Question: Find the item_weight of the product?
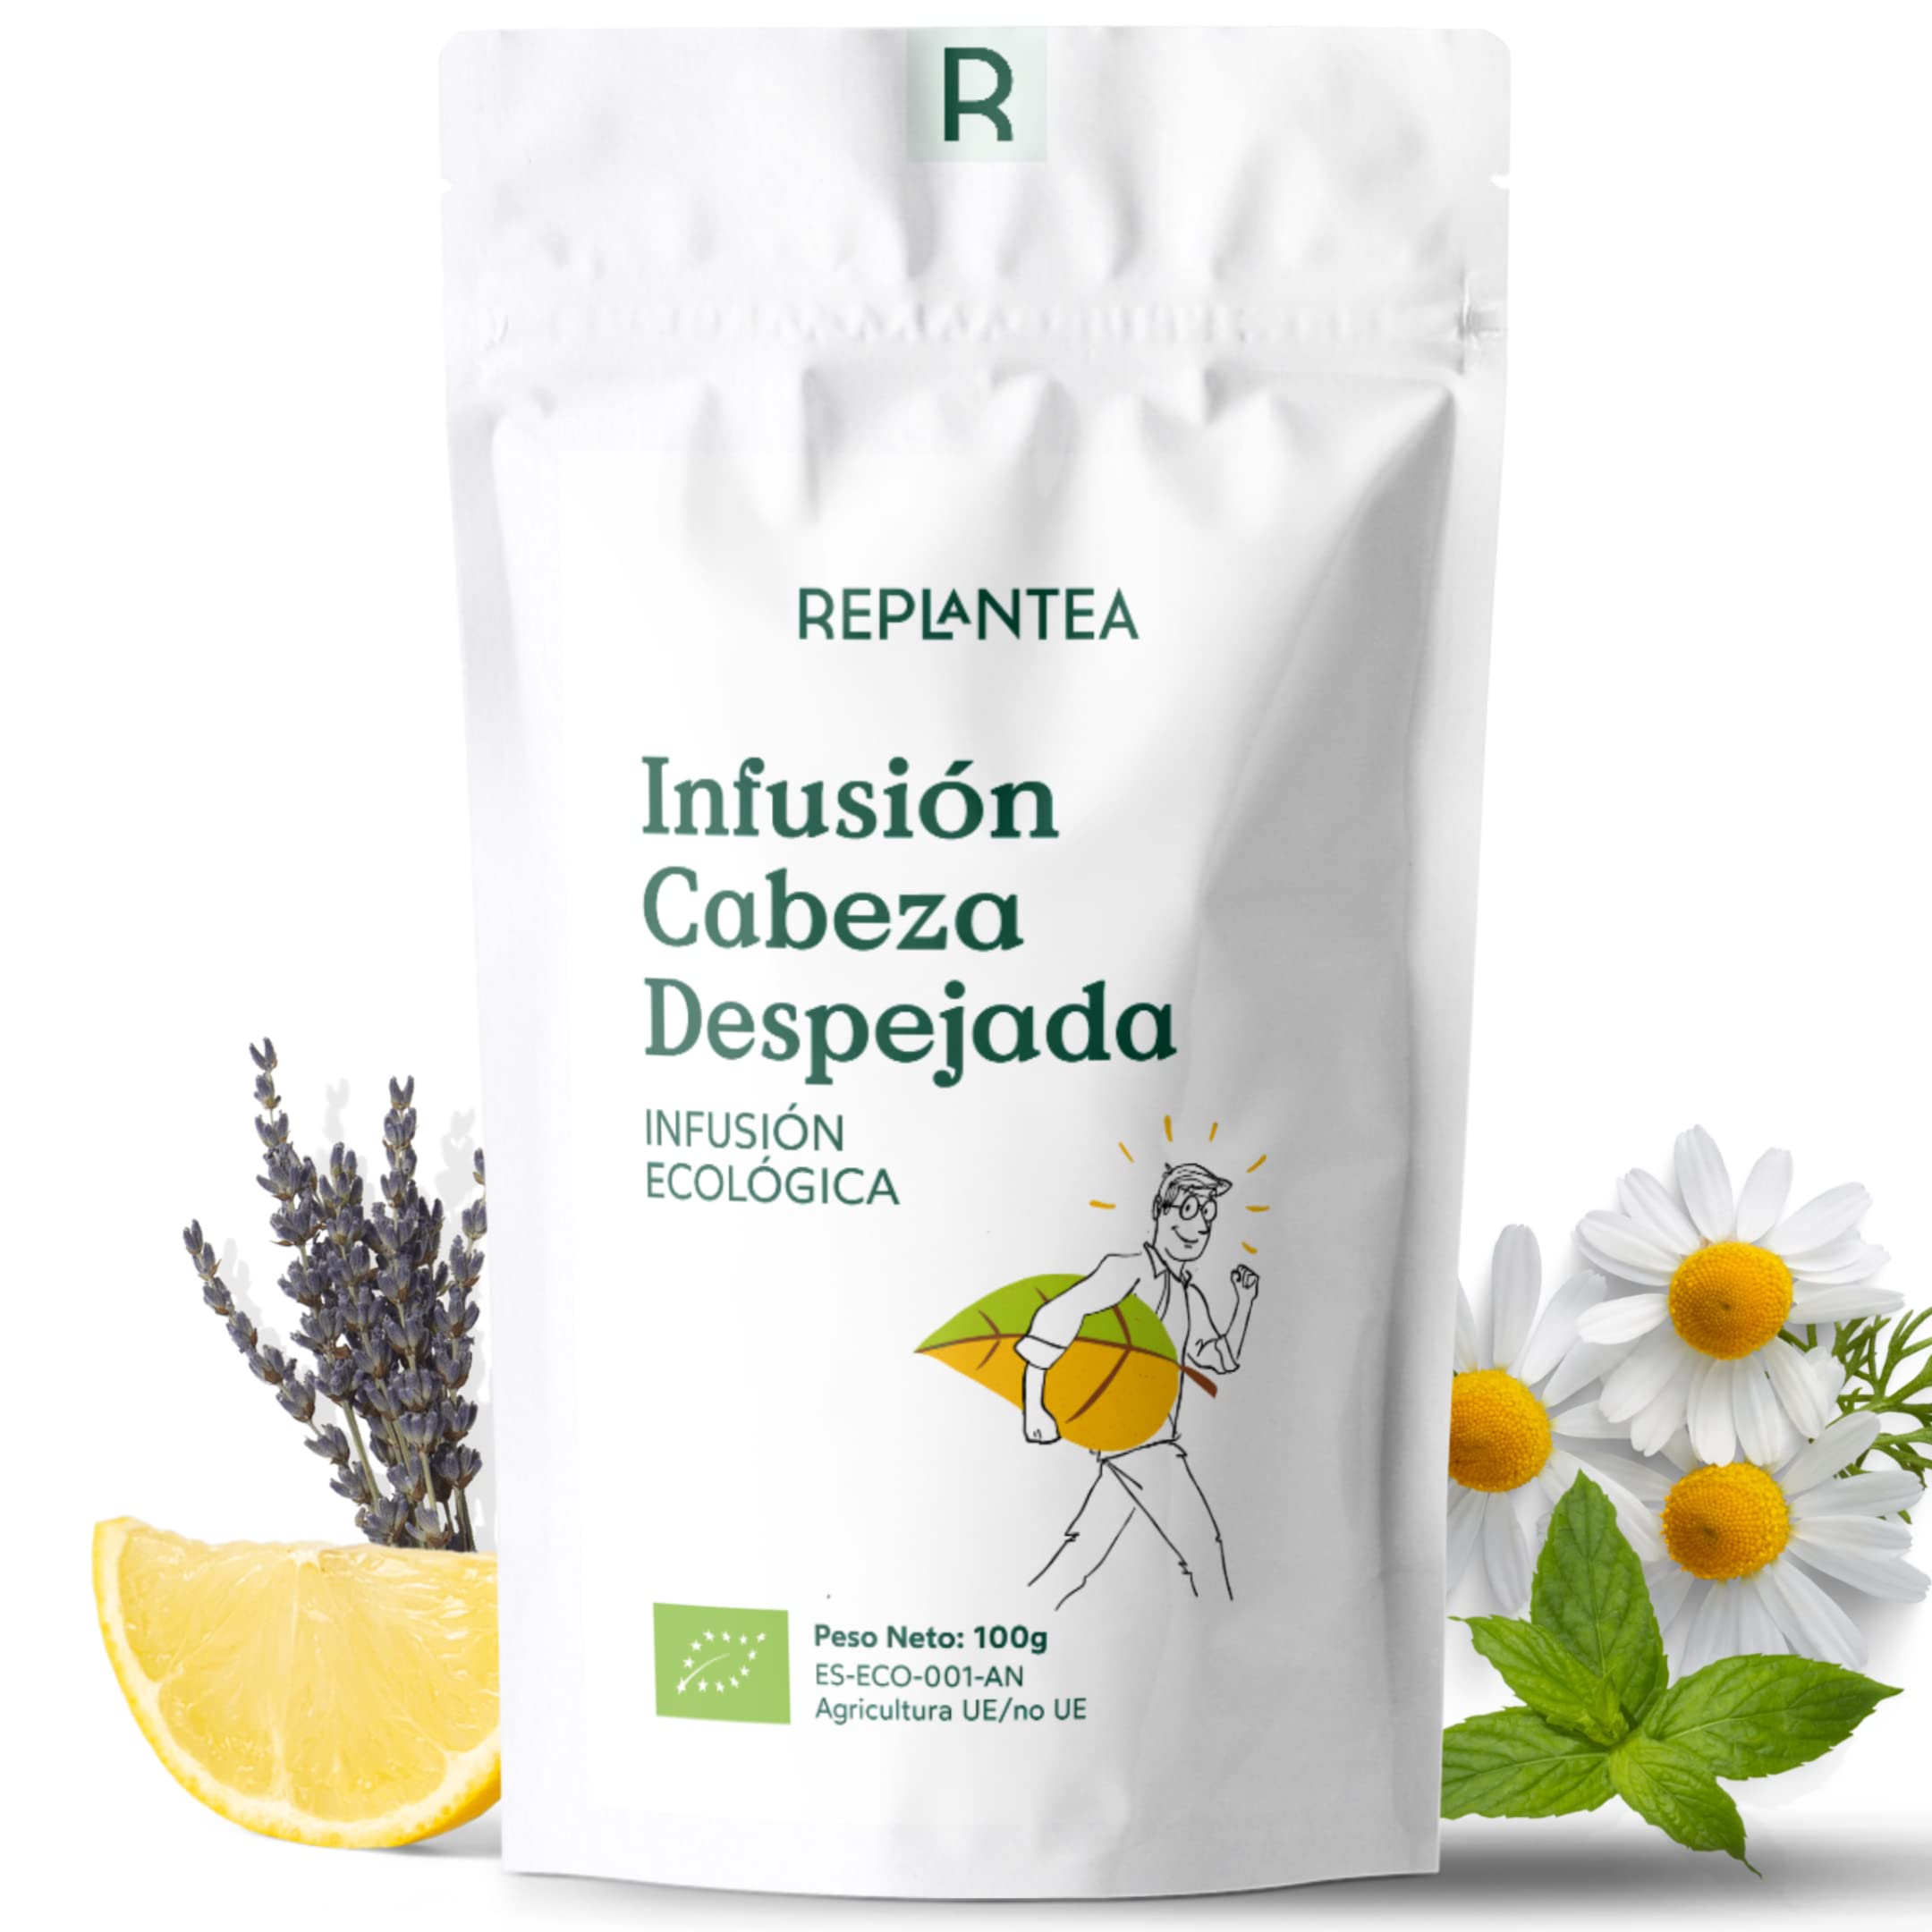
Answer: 100.0 gram